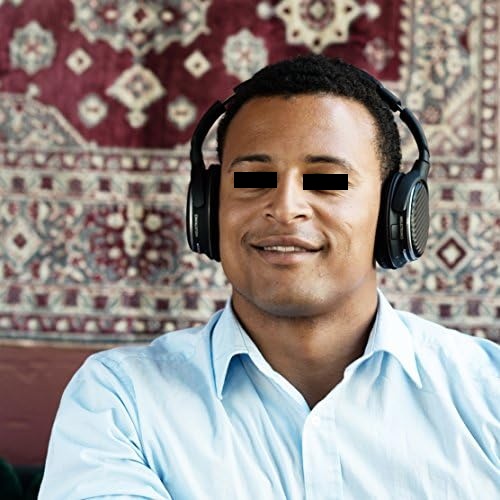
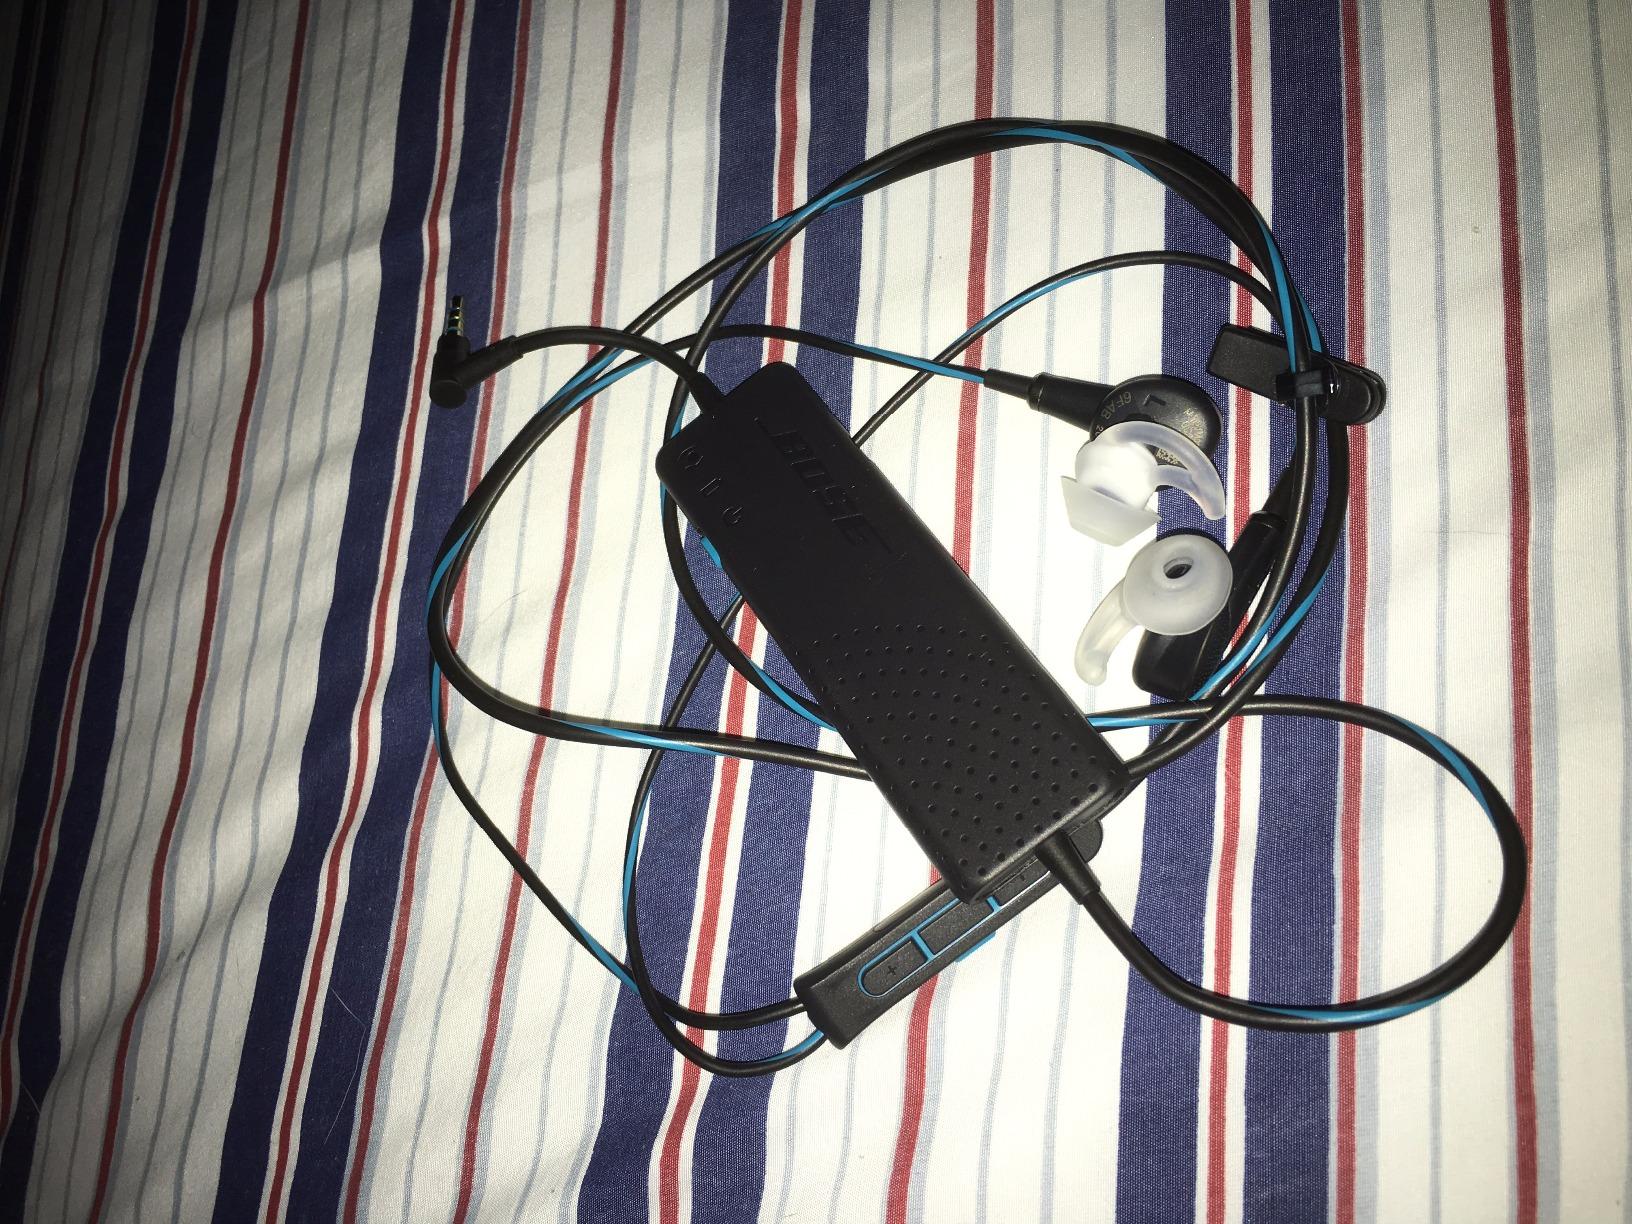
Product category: headphones
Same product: no